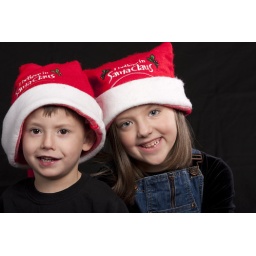
Young boy and girl wearing Santa Claus hats posed against a black background